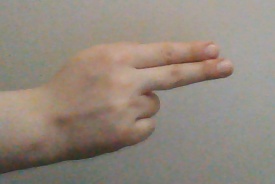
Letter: ain